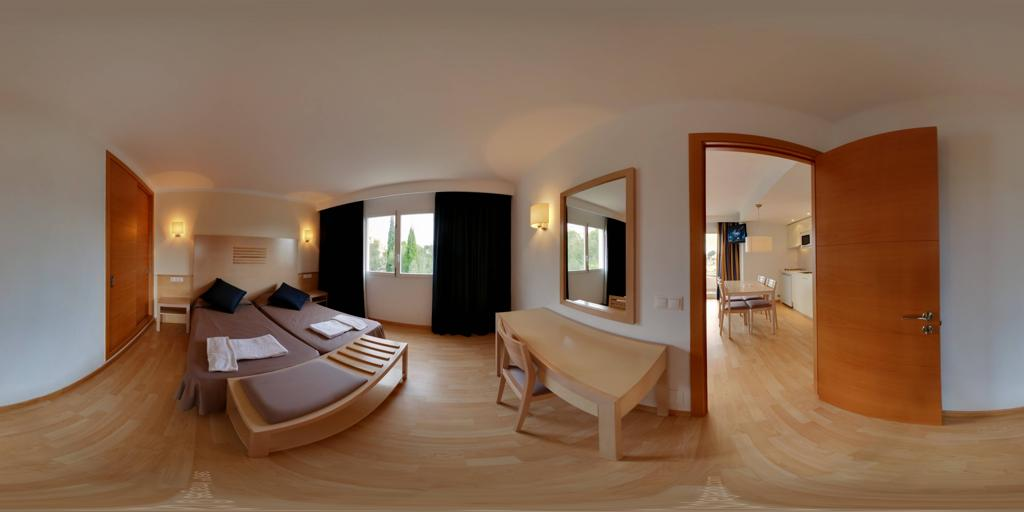
Referred object: Mirror in front of the bed

Referred object: the rectangular wooden-framed mirror